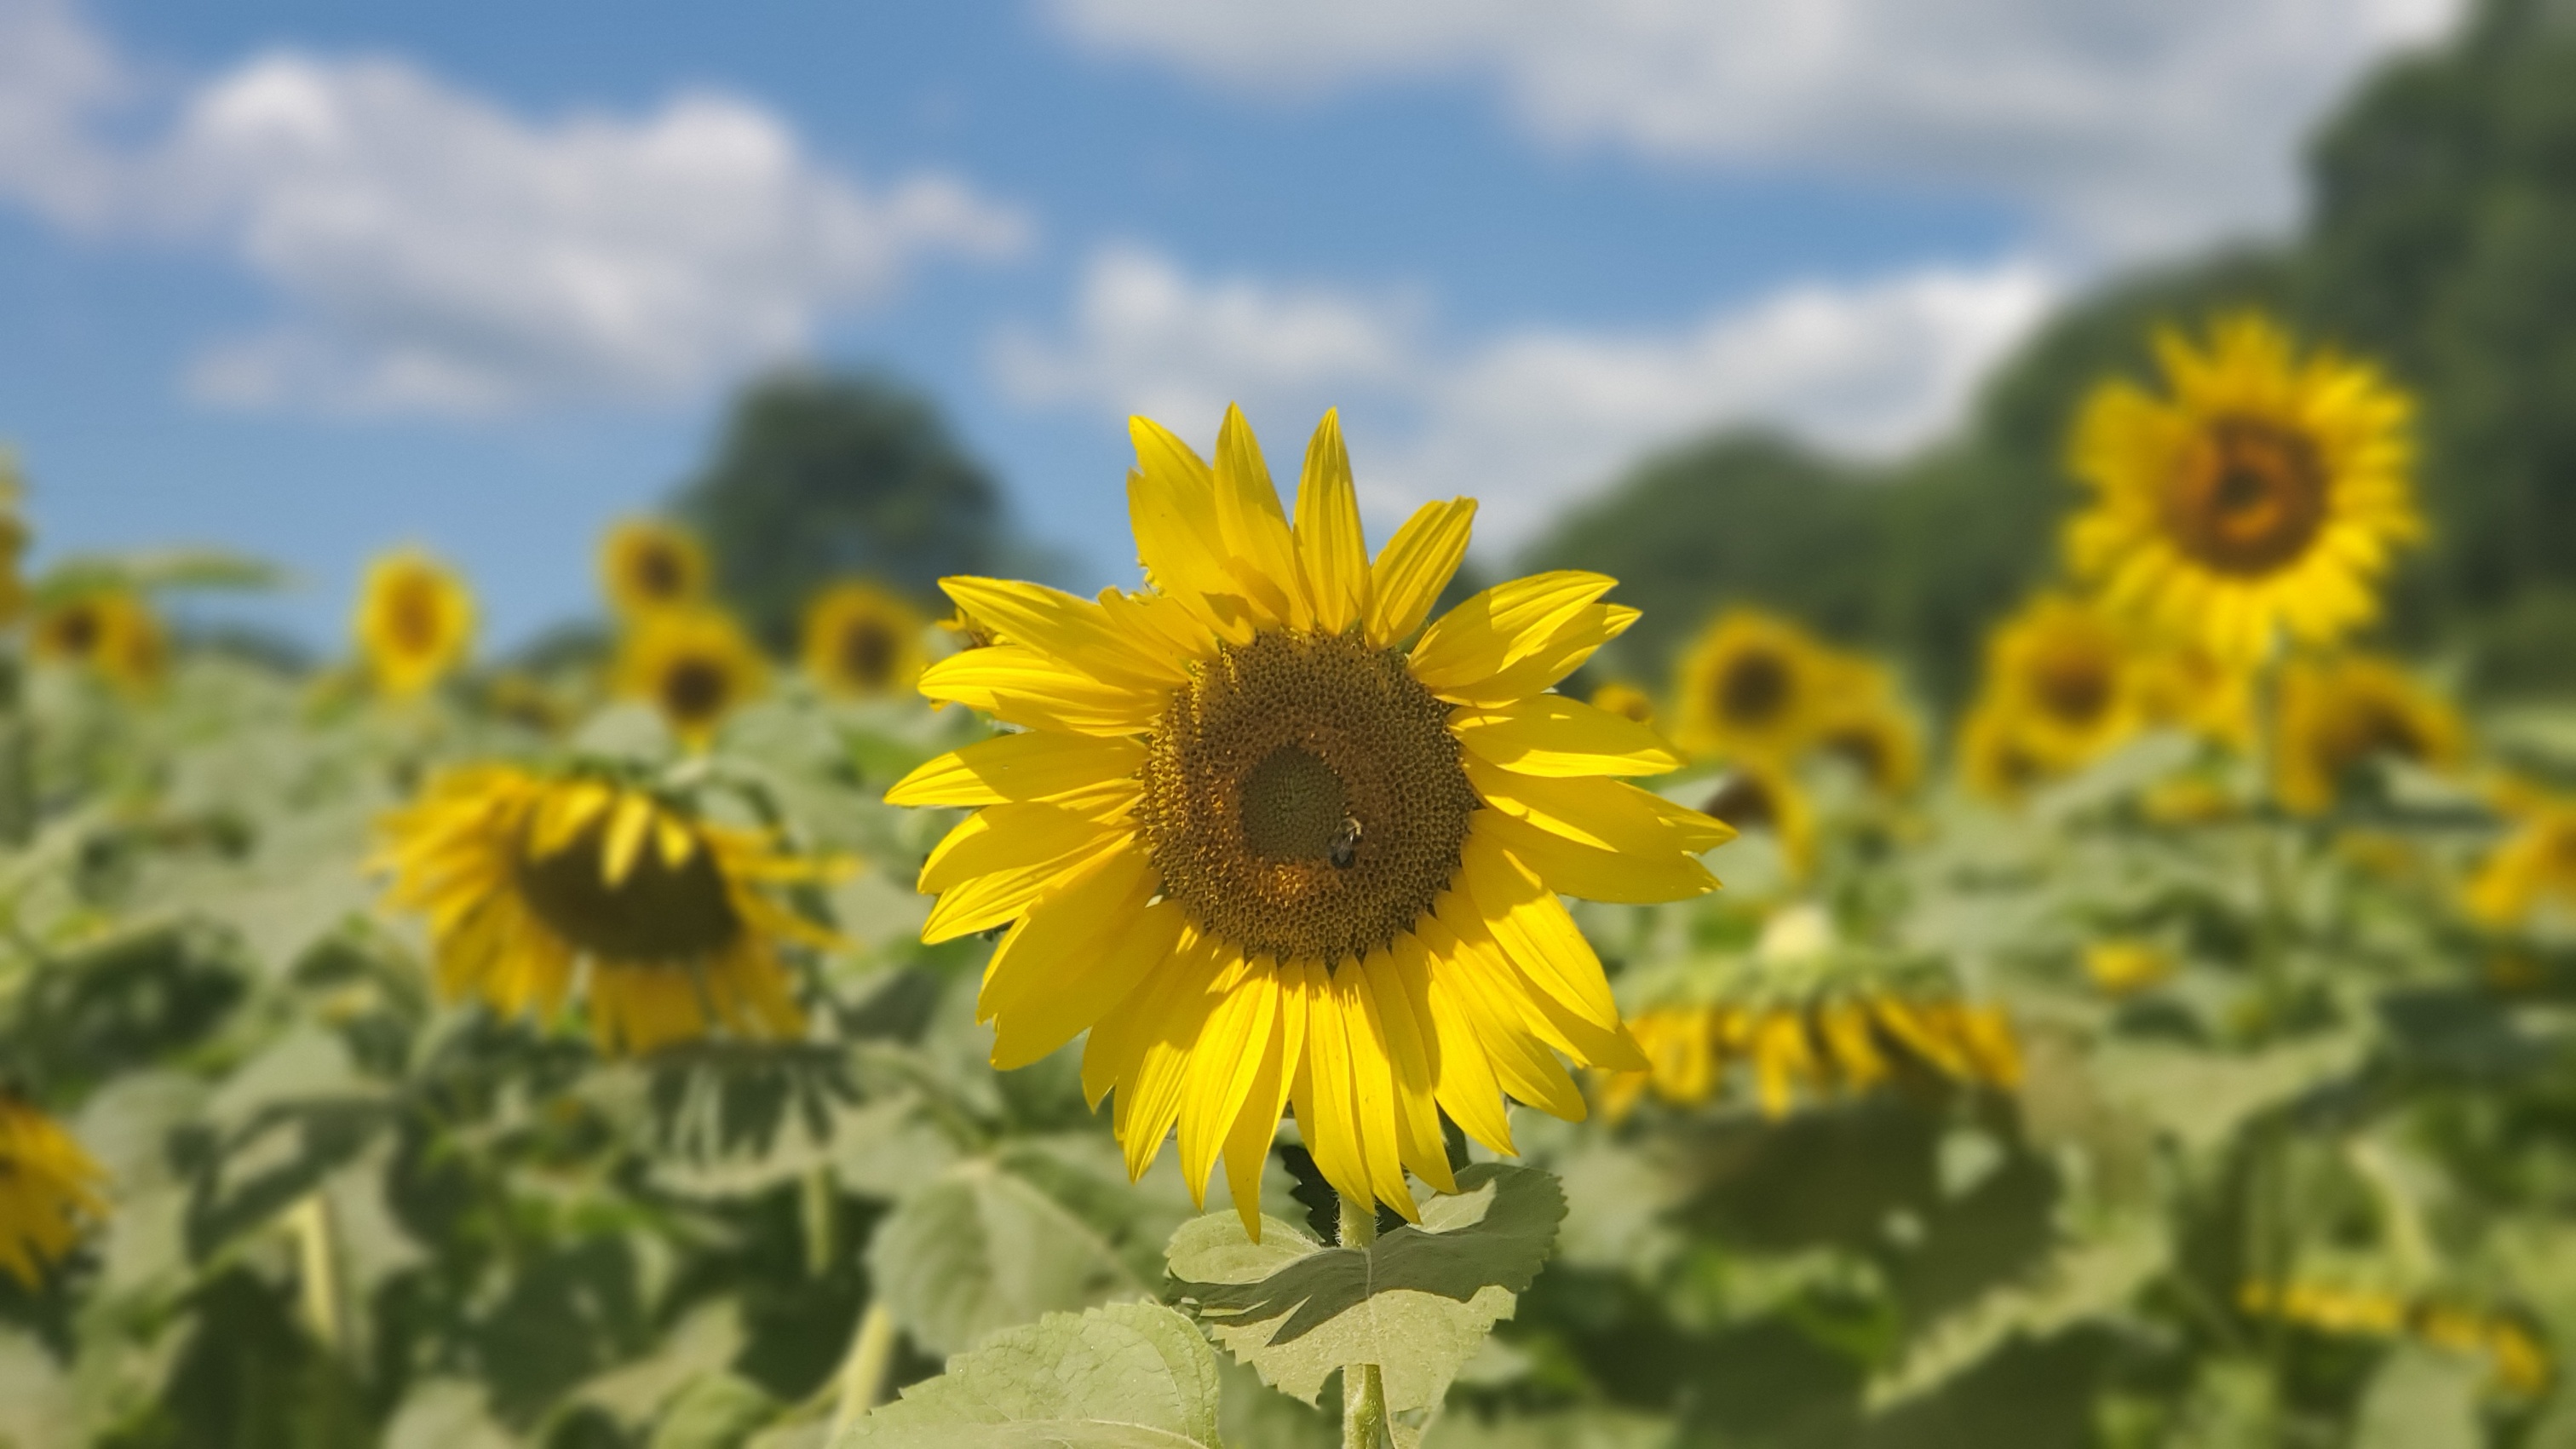
sunflower, field, flower, flowering plant, sky, yellow, plant, sunflower seed, pollen, petal, wildflower, vegetarian food, asterales, cuisine, daisy family, landscape, plantation, annual plant, crop, Forb, perennial plant